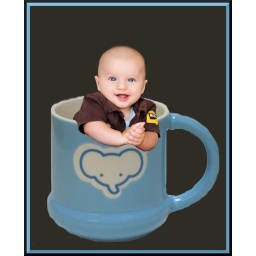
boy in a mug